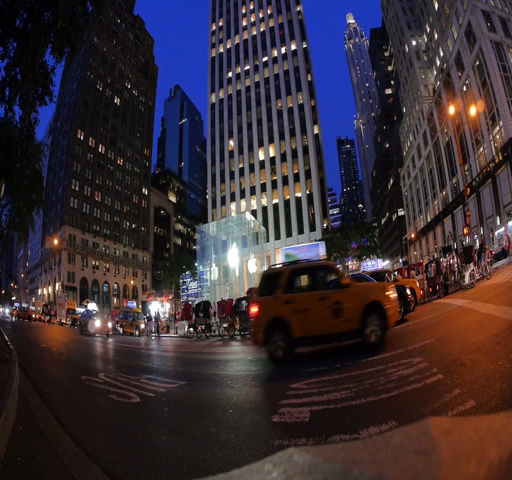
an exterior night view of the store